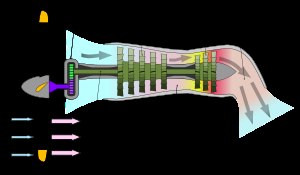
Jetmotor / Turbinemotorer
Turbopropmotor
Jetmotoren er en relativ gammel opfindelse. Teknologien blev demonstreret af Heron af Alexandria i det 1. århundrede. En Aeolipile var en vandbeholder med to dyser. Ved opvarmning fik dampjetkraften aeolipilen til at rotere. Den mere avancerede motor er ikke mere end små 100 år gammel. Udviklingen af denne opfindelse er til gengæld gået meget hurtigt pga. 2. verdenskrig.